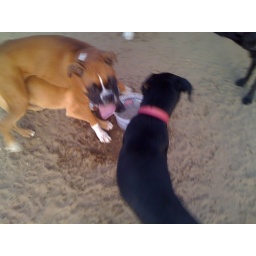
puppy crawled underneath bigger dog to get at water and surprises bigger dog